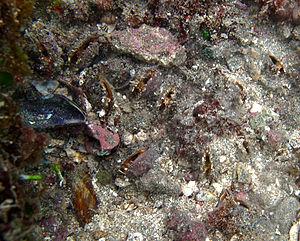
Colonie de Modiolus auriculatus à la Réunion.
L'île de La Réunion est un département d'outre-mer français situé dans le sud-ouest de l'océan Indien.
Les mytilidés sont des mollusques bivalves, de l'ordre des Mytiloida. Leur coquille de type anisomyaire, a sa partie antérieure réduite et un ligament allongé.